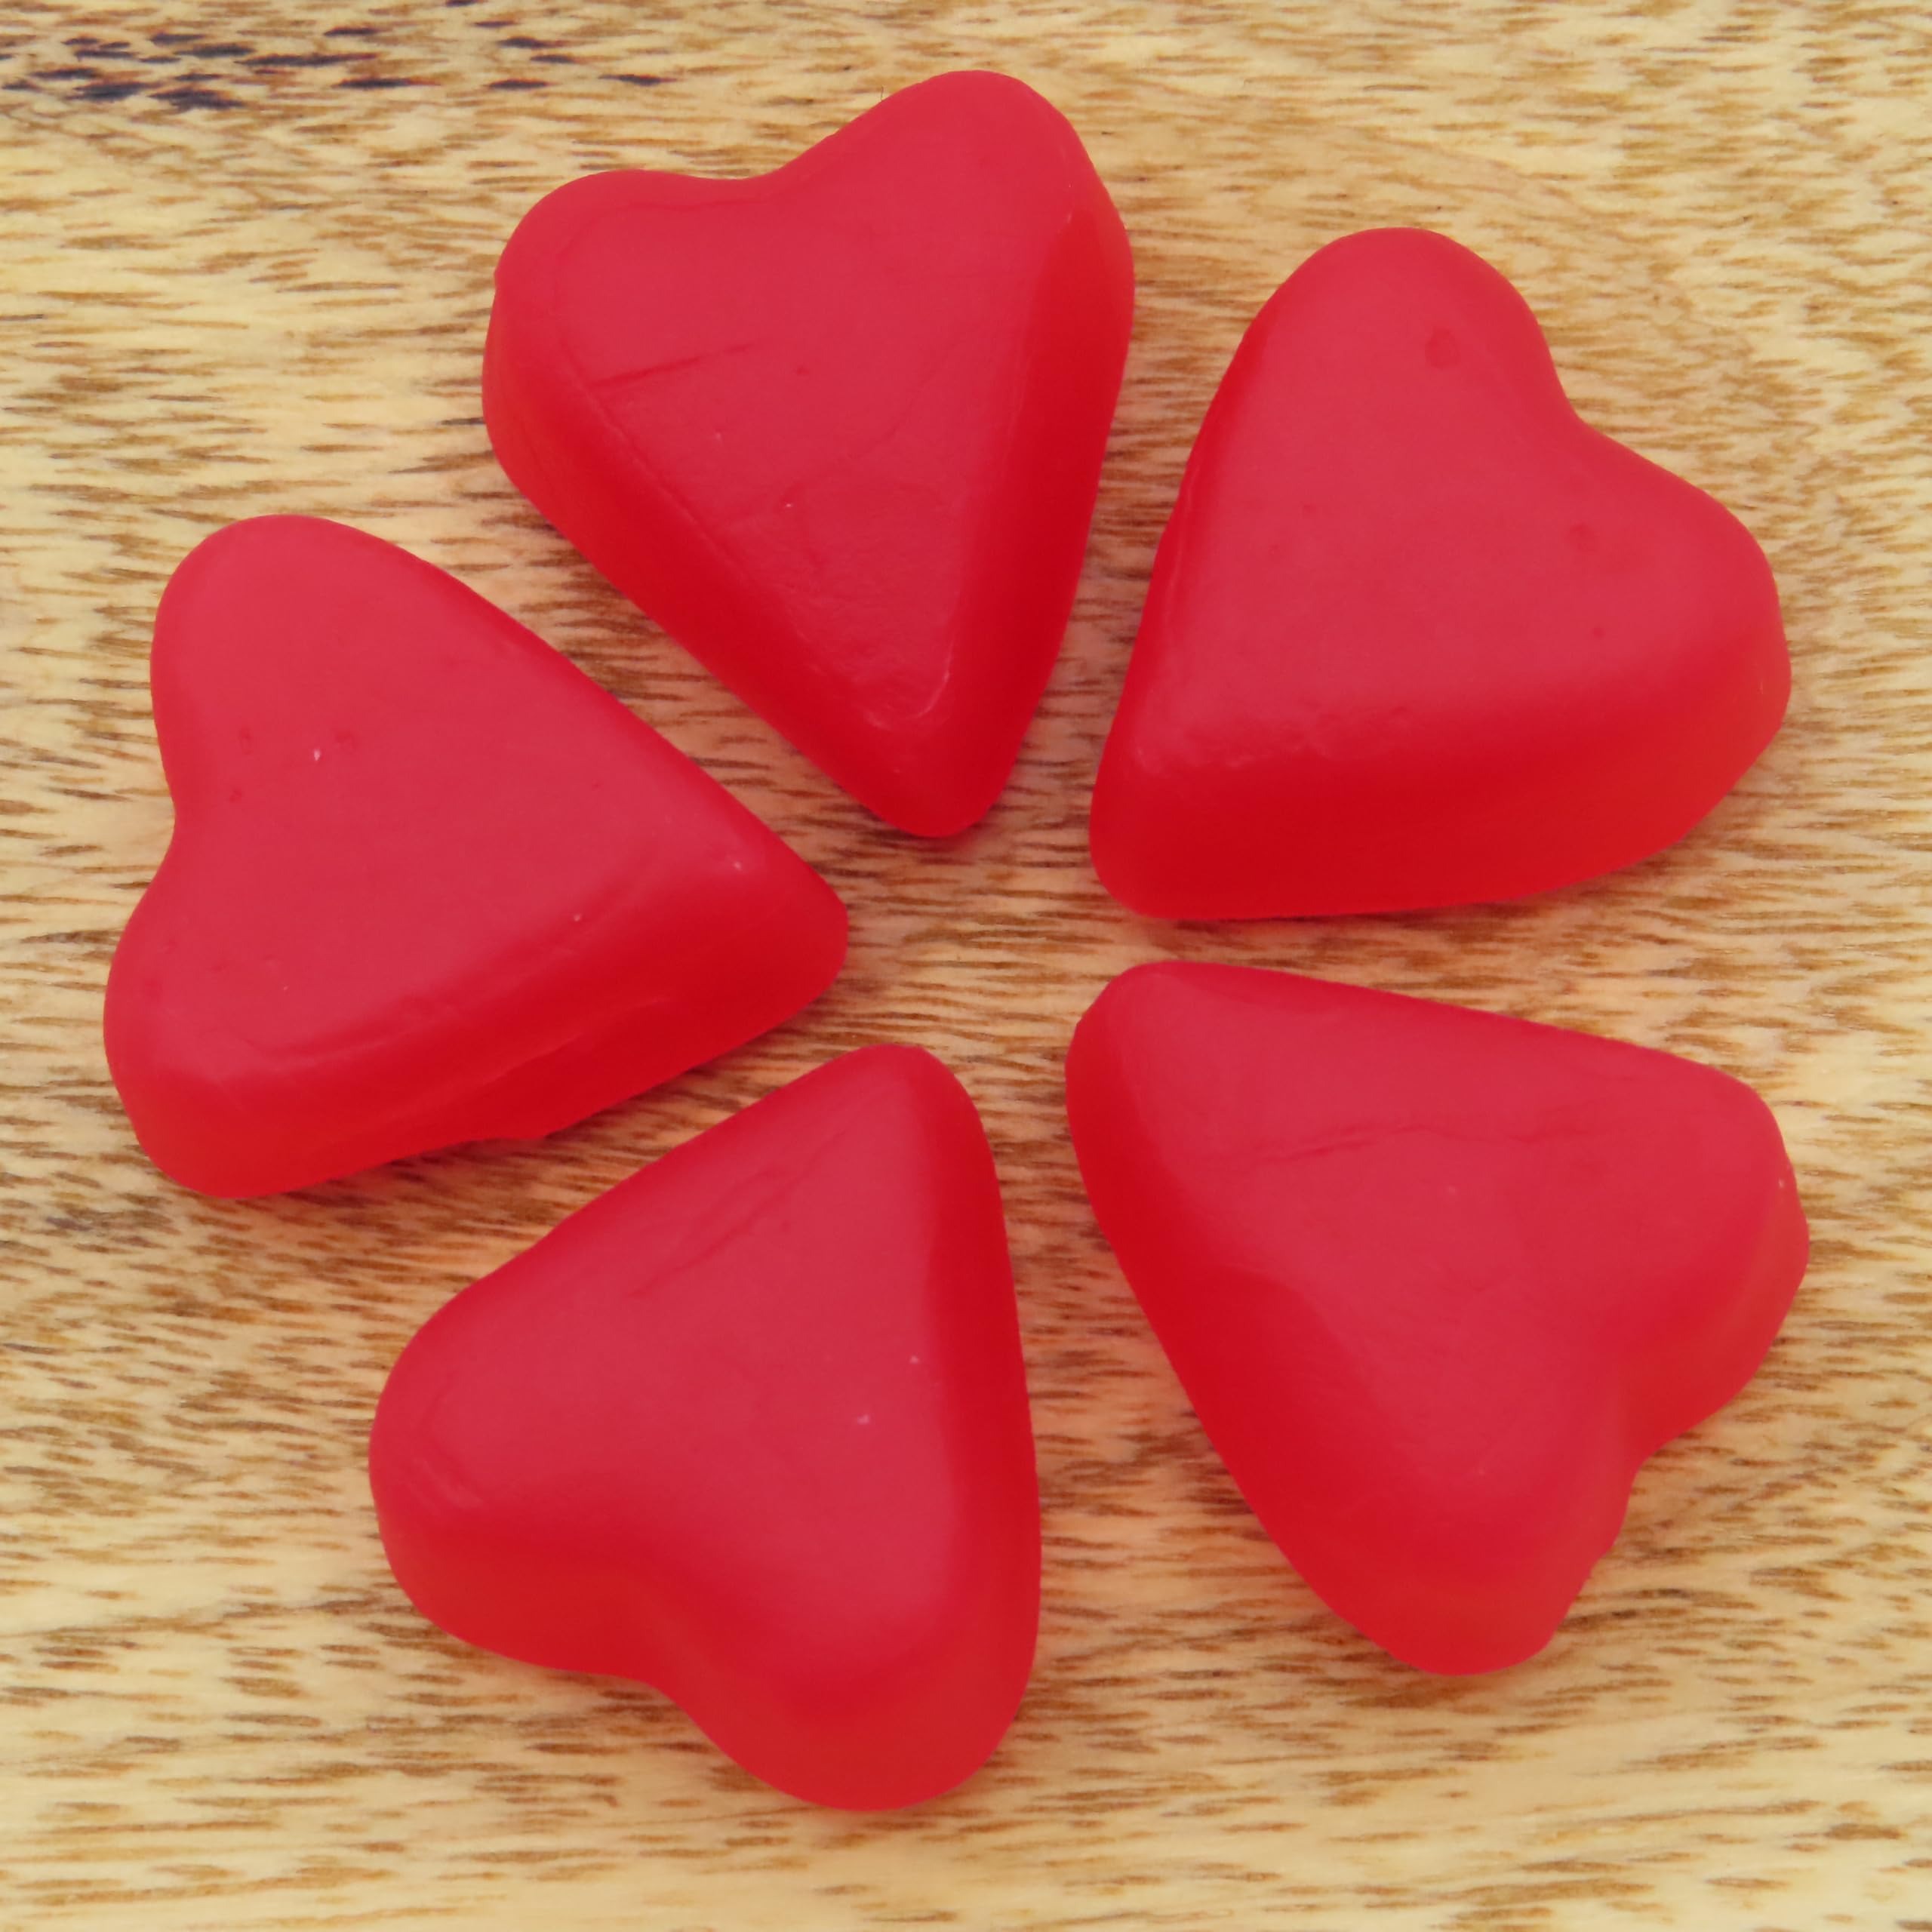
Item Name: Large Cherry JuJu Hearts 5 pounds JuJube Hearts Cherry Hearts
Product Description: Cherry Juju Hearts. Our most popular Valentine's Day candy. A plump, soft, and delicious Cherry Flavored Heart with a JuJu Texture!! This listing is for a bulk 5 pound bag of Cherry JuJu Hearts.
Value: 80.0
Unit: Ounce

Price: 30.82